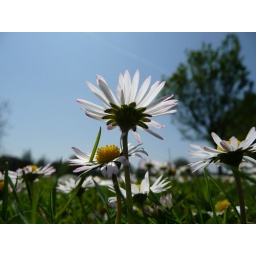
A Lawn or Common daisy (Bellis perennis) shot against the sky through the grass.